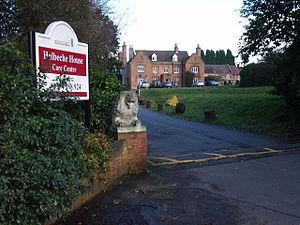
Holbeche House est un hôtel particulier situé près de Kingswinford, en limite du Staffordshire. C'est là que certains des conjurés de la Conspiration des poudres ont été capturés et d'autres tués.